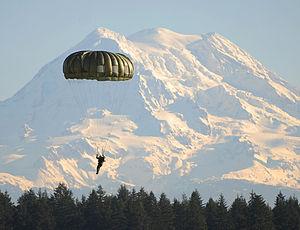
Un soldat Canadien opérations spéciales descend en face du mont. Rainier sur Fort Lewis, Washington, États-Unis